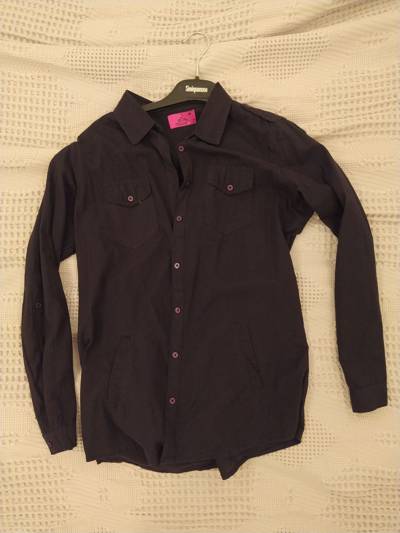
Waste category: clothes